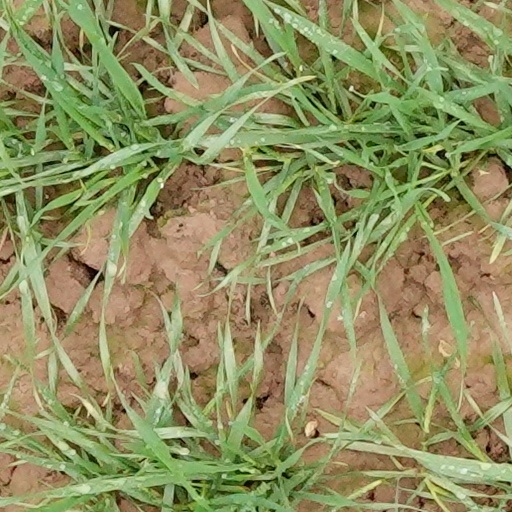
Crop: wheat